Polish People's Army

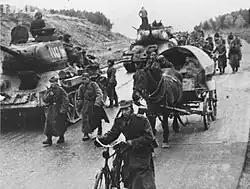
The Polish First Army on their way to Berlin, 1945

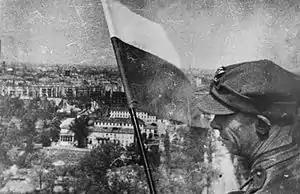
Polish flag raised on the top of Berlin Victory Column on 2 May 1945

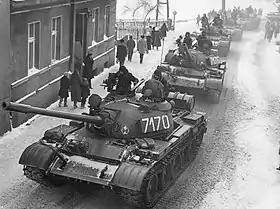
T-55A tanks of the Polish People's Army (Martial law in Poland)

After the war the Polish Army was reorganized into six (later seven) military districts. These were the Warsaw Military District, headquartered (HQ) in Warsaw, the Lublin Military District, HQ in Lublin, the Kraków Military District, HQ in Kraków, the Łódź Military District, HQ in Łódź, the Poznań Military District, HQ in Poznań, the Pomeranian Military District, HQ in Toruń, and the Silesian Military District, HQ in Katowice.